Home for the Holidays (1995 film)

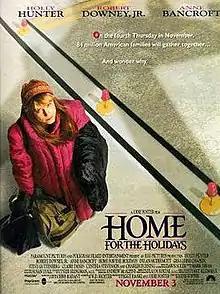
Theatrical release poster

Home for the Holidays is a 1995 American family comedy drama film directed by Jodie Foster and produced by Peggy Rajski and Foster. The screenplay was written by W. D. Richter, based on a short story by Chris Radant. The film's score was composed by Mark Isham. The film follows Claudia Larson, who after losing her job, kissing her ex-boss, and finding out that her daughter has plans of her own for the holidays, departs Chicago to spend her Thanksgiving with her dysfunctional family.